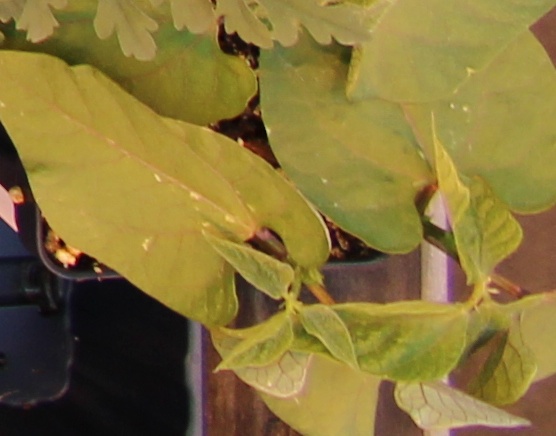
Label: Blackbean